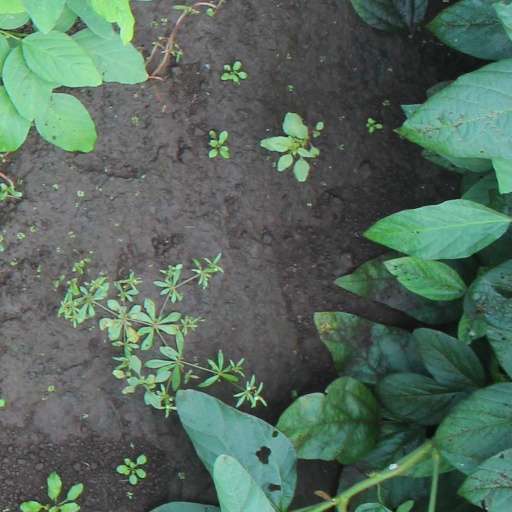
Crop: soybean